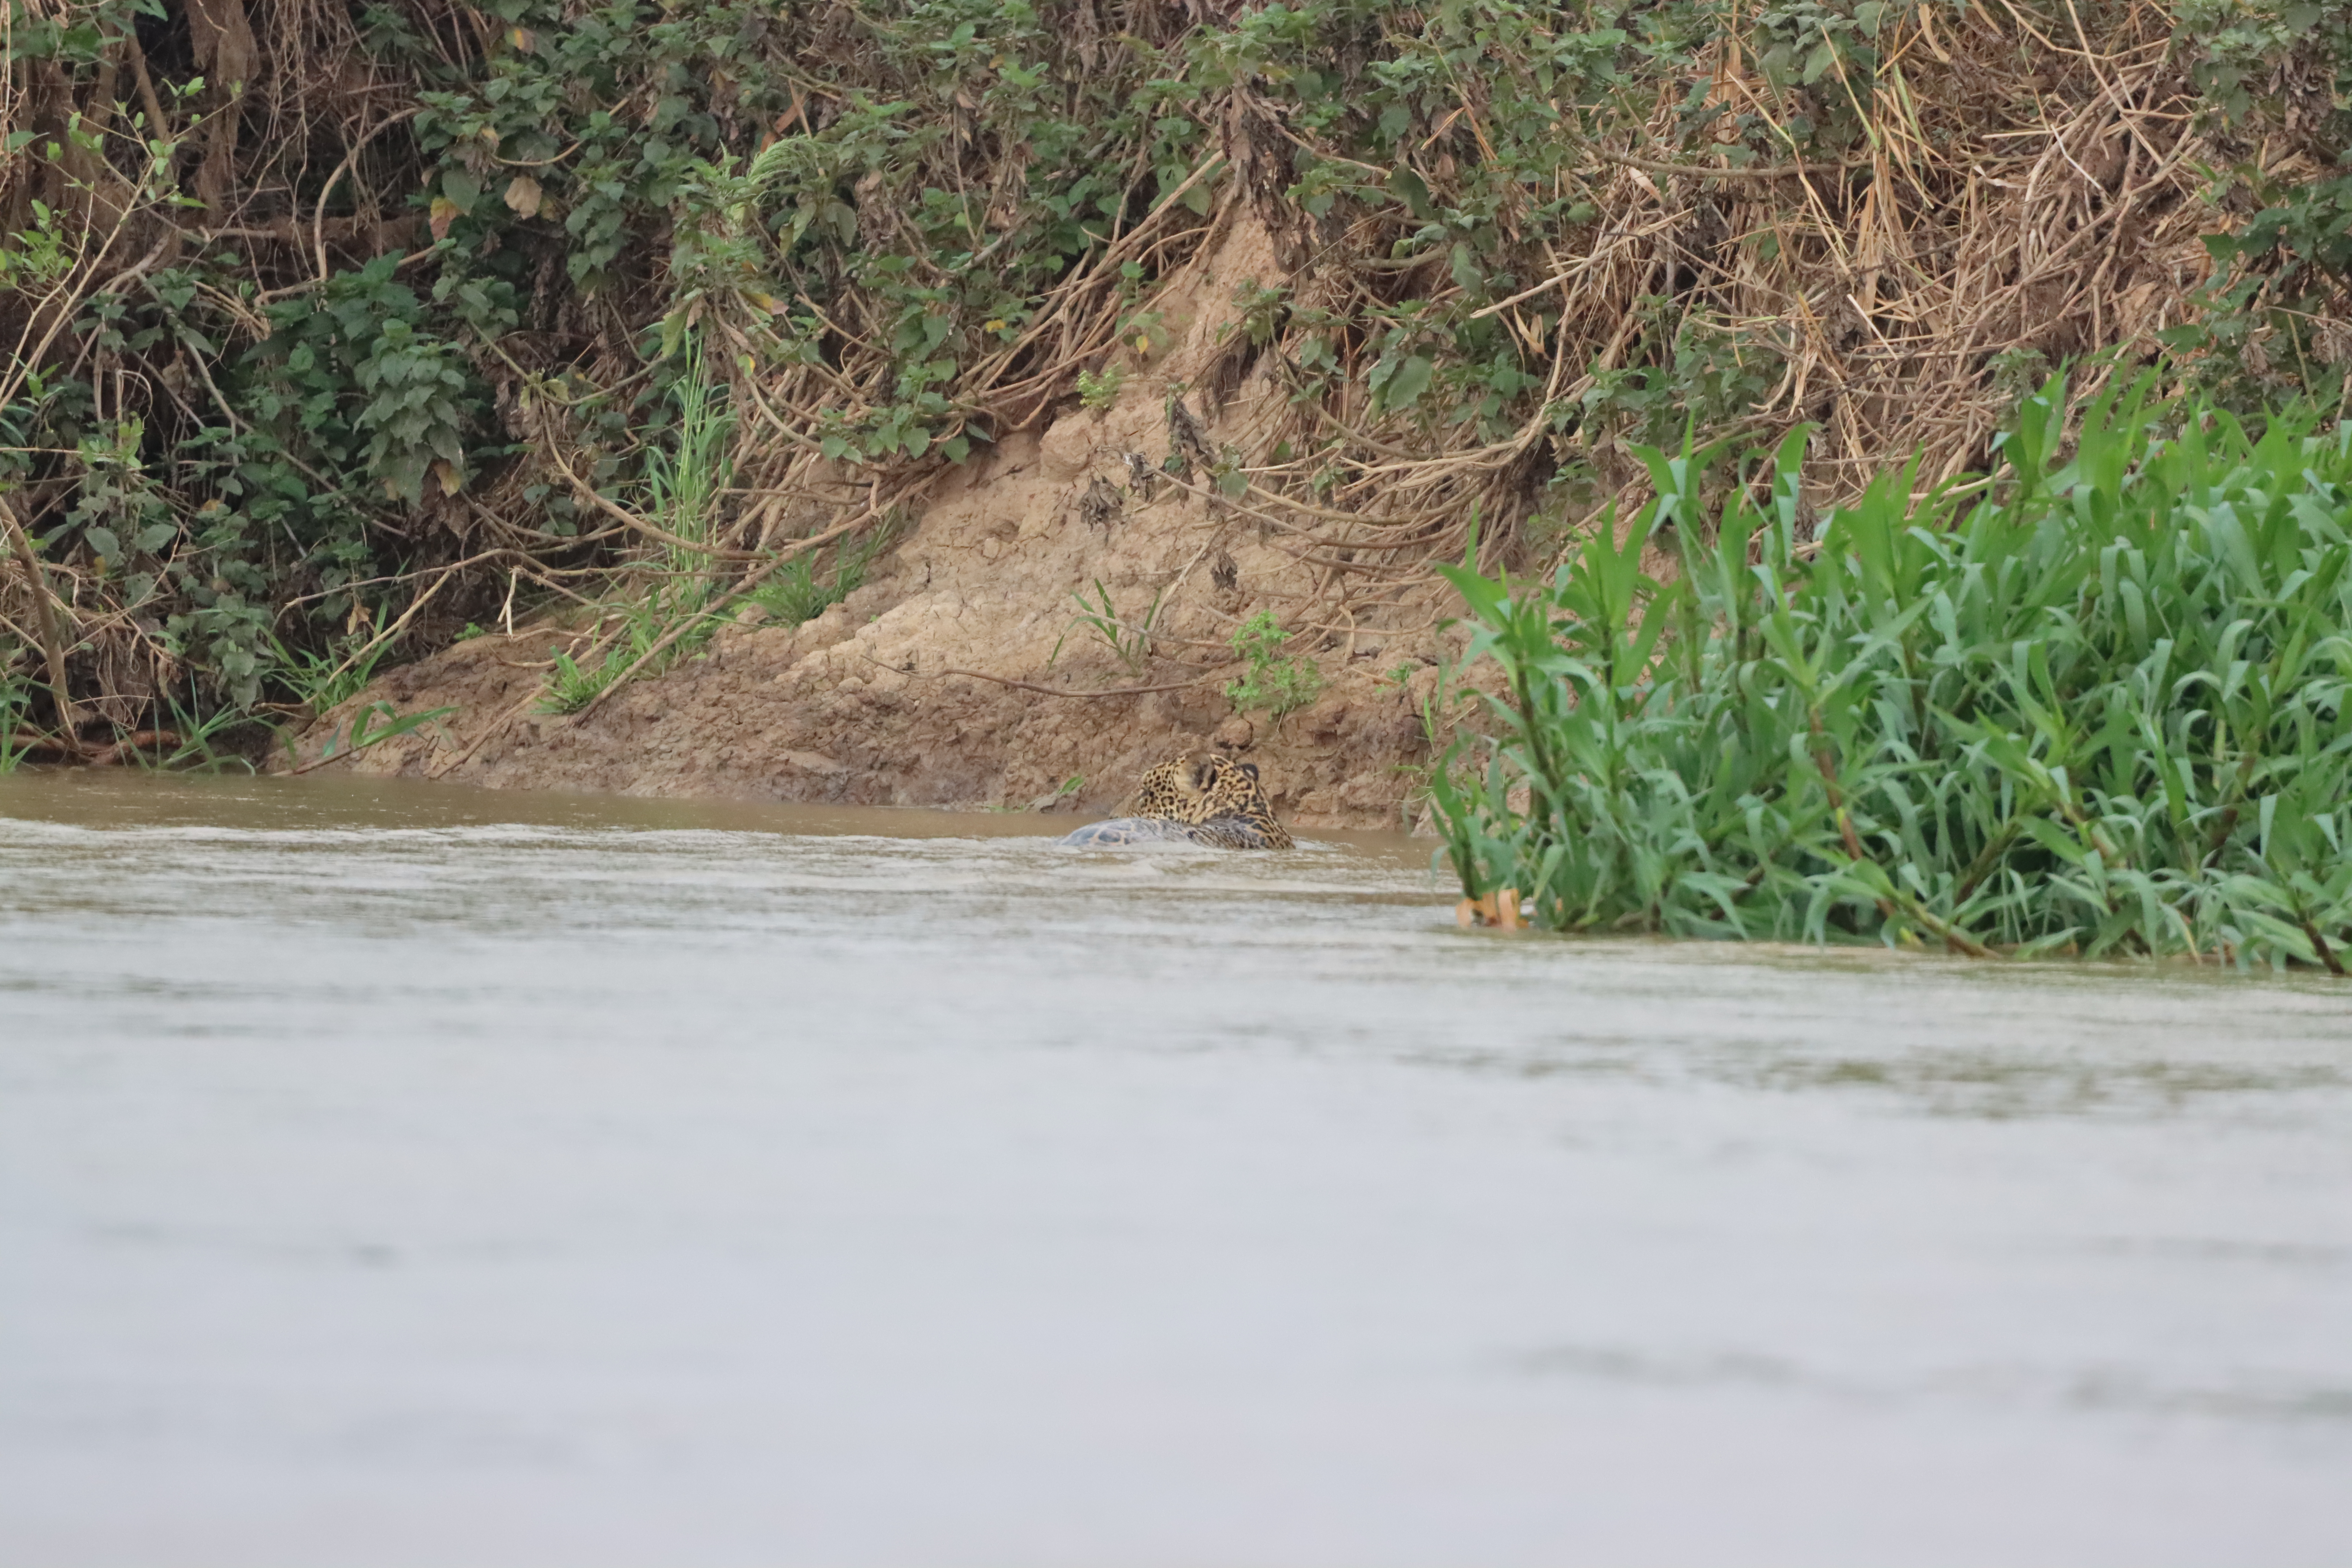
Jaguar: Ipepo